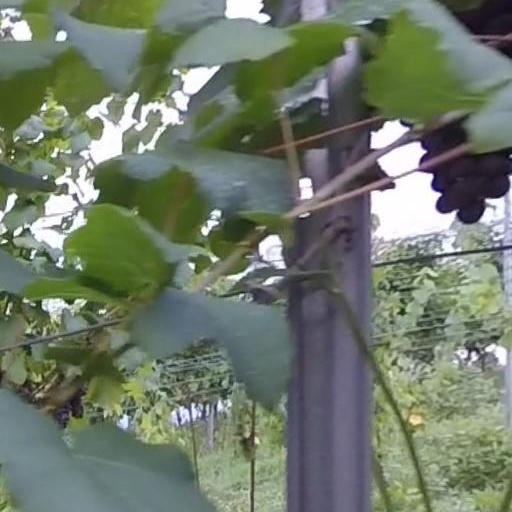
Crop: grape